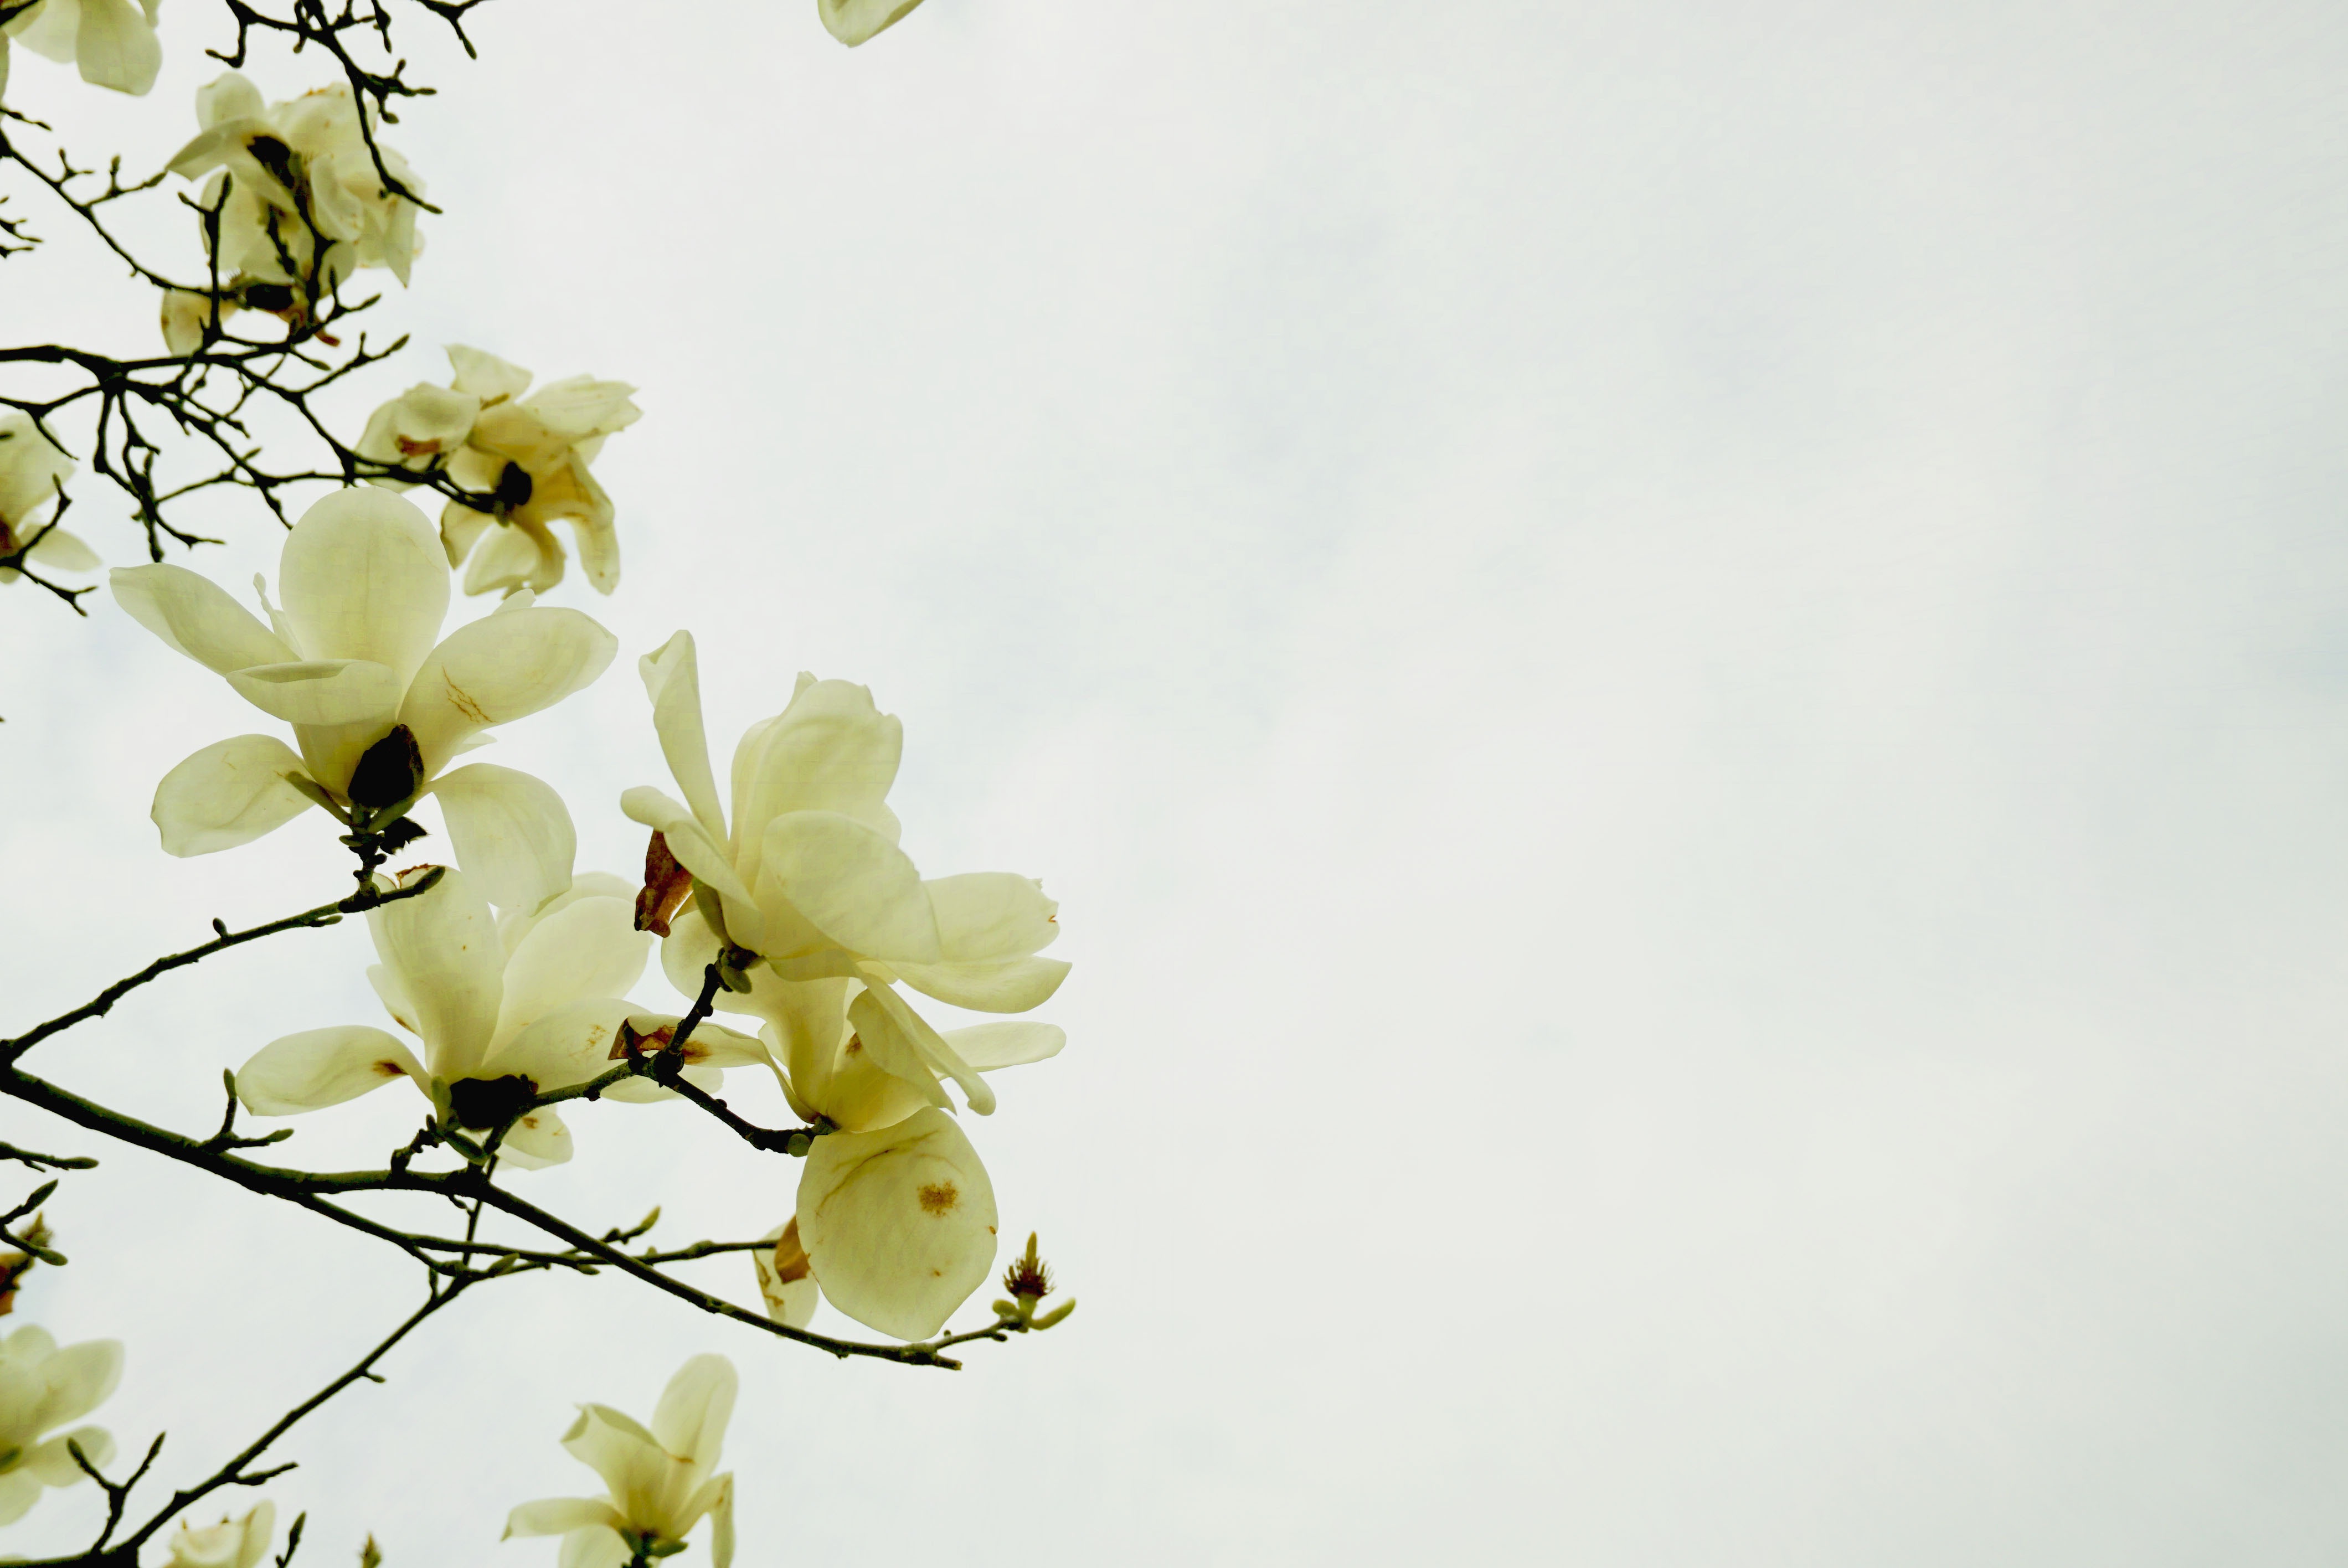
branch, blossom, plant, white, flower, petal, spring, botany, yellow, flora, flowers, day, macro photography, flowers and plants